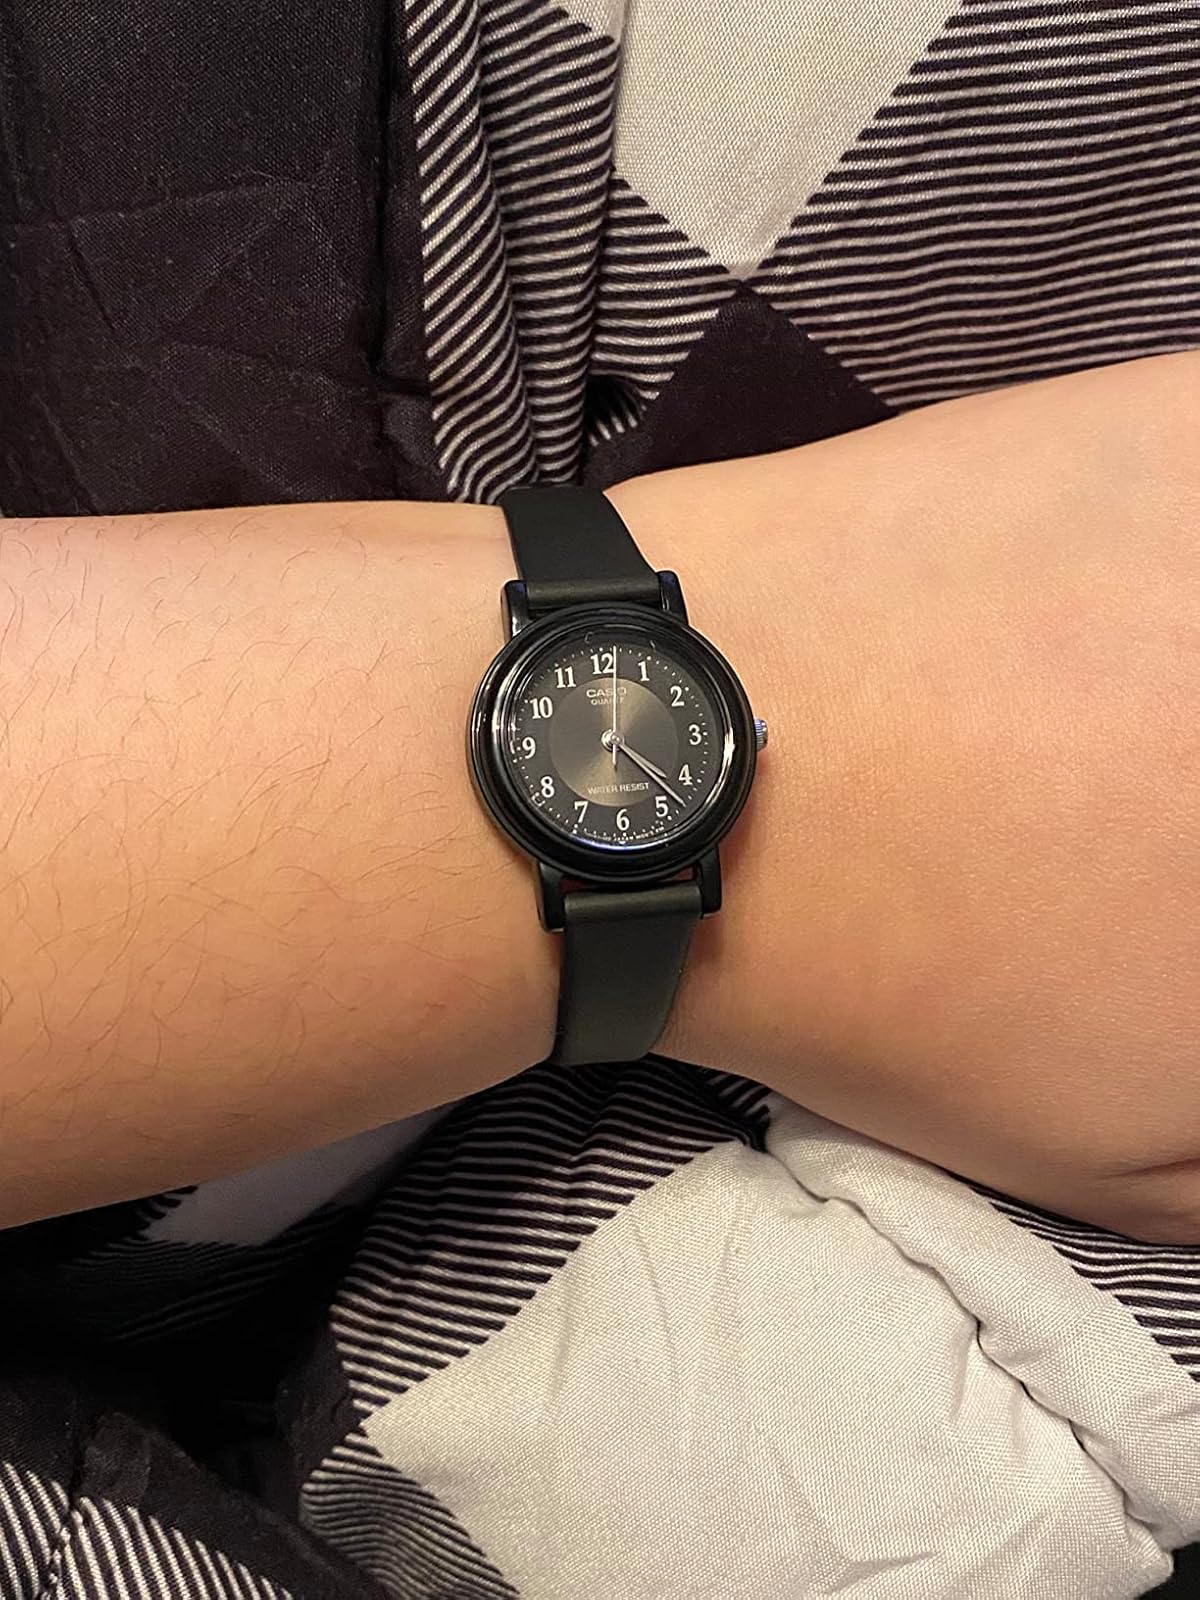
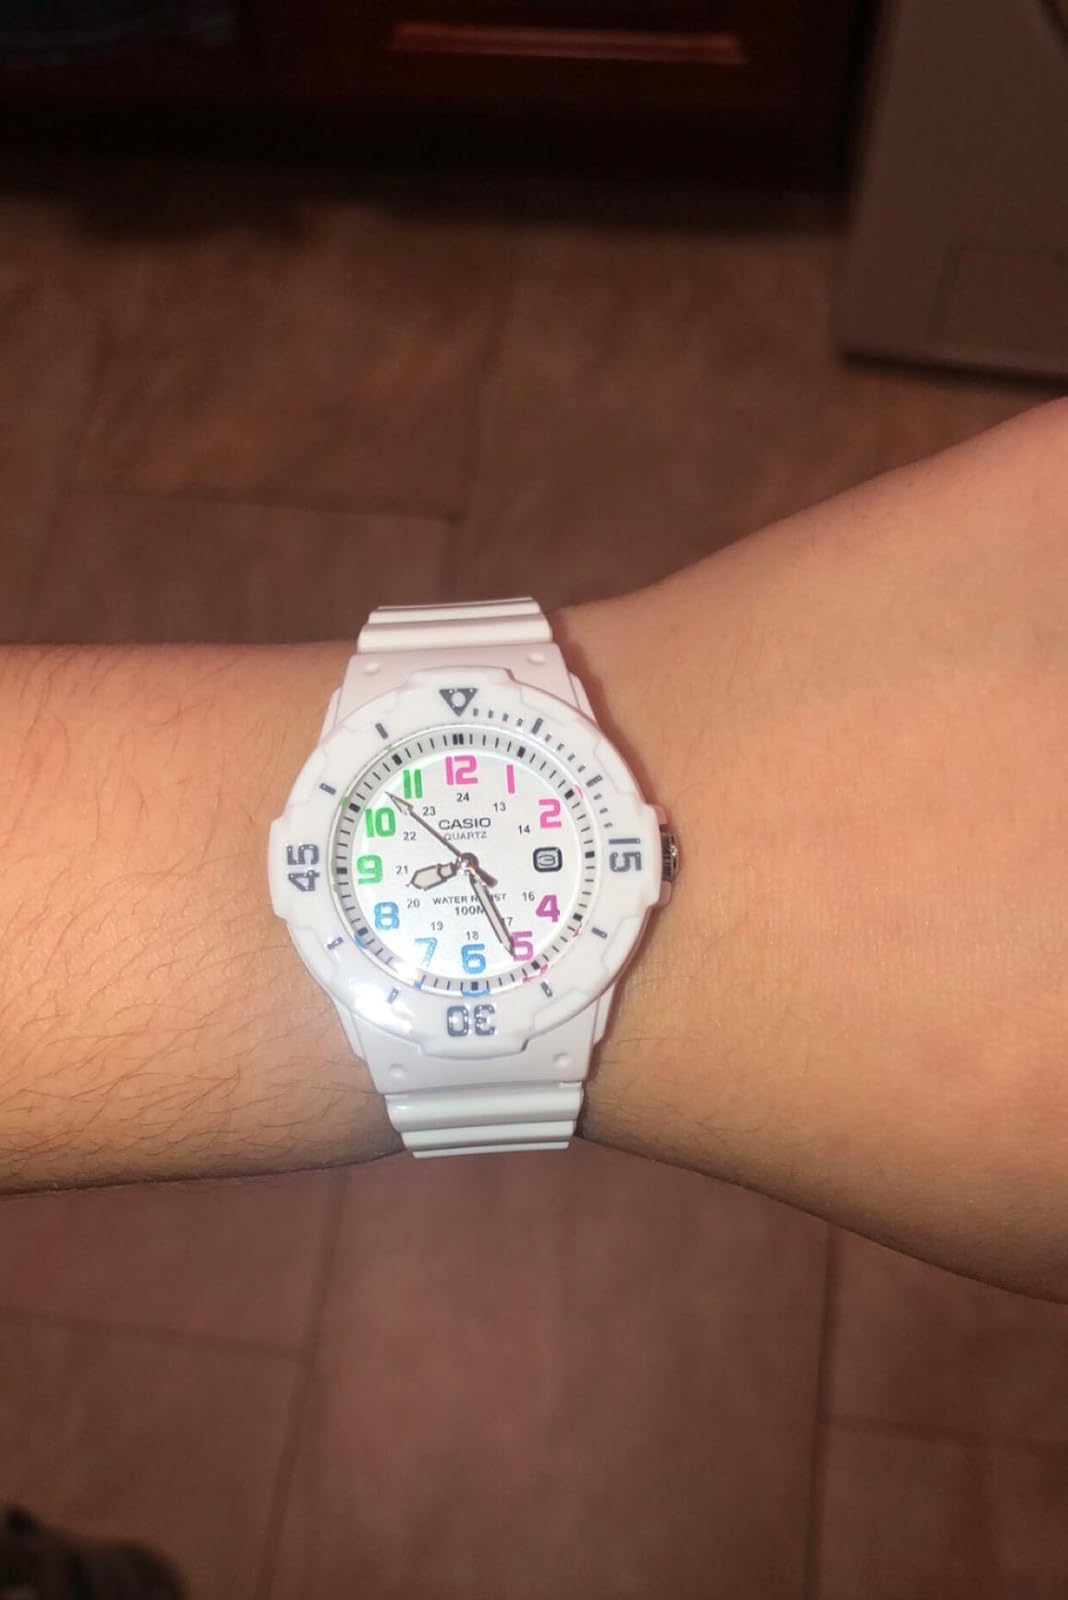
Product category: accessories_watch
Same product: no